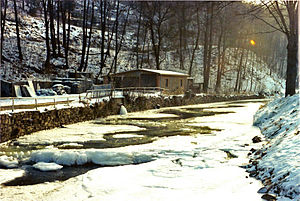
Schwarzenberg (Erzgebirge) / Historie
Schwarzenberg er en by i Erzgebirge i Landkreis Aue-Schwarzenberg den tyske delstat Sachsen, og hører til Städtebund Silberberg. I den 850 år gamle by, der engang var centrum for borgen Schloss Schwarzenberg, lever omkring 16.500 mennesker.